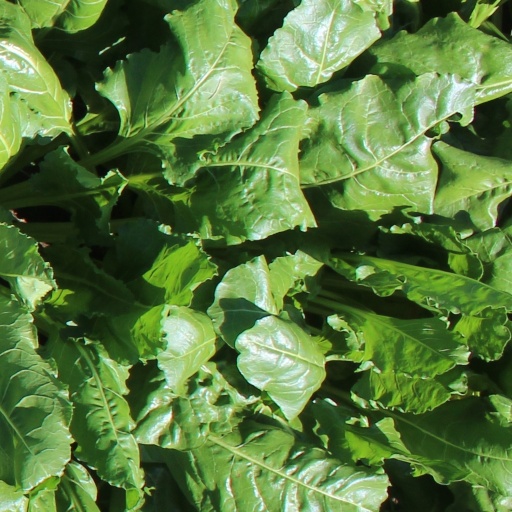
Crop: sugar beet